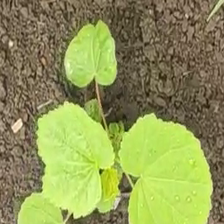
Weed species: Little_Mallow(Malva parviflora)